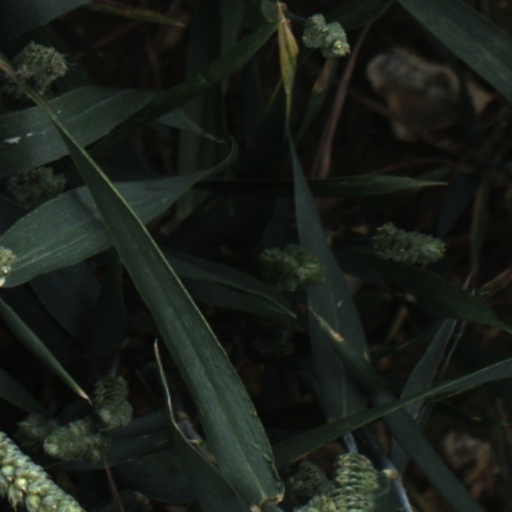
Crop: wheat